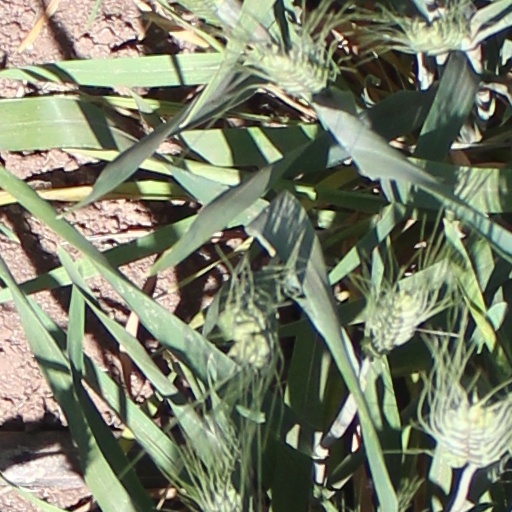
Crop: wheat